Sulfamic acid

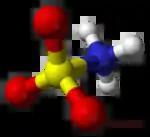
Ball-and-stick model of a sulfamic acid zwitterion as it occurs in the crystal state.

The compound is well described by the formula HNSO, not the tautomer HNSO(OH). The relevant bond distances are 1.44 Å for the S=O and 1.77 Å for the S–N. The greater length of the S–N is consistent with a single bond. Furthermore, a neutron diffraction study located the hydrogen atoms, all three of which are 1.03 Å distant from the nitrogen. In the solid state, the molecule of sulfamic acid is well described by a zwitterionic form.